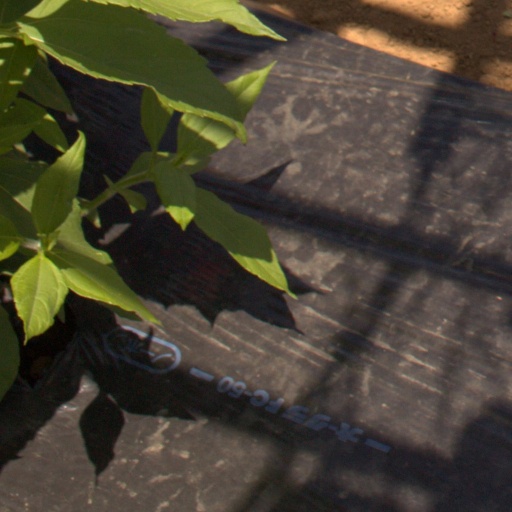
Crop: Jerusalem artichoke